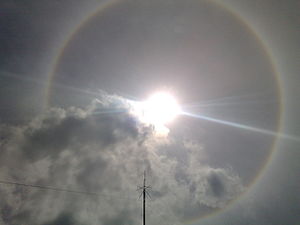
Halo
En almindelig 22° halo omkring Solen.
En Halo er en ring af lys omkring et objekt.